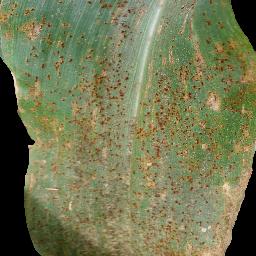
Label: Corn___Common_rust